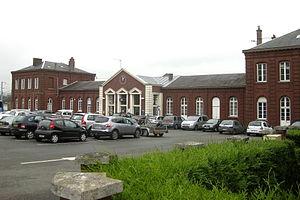
La gare de Serqueux est une gare ferroviaire française des lignes de Saint-Denis à Dieppe et de Saint-Roch à Darnétal-Bifurcation, située sur le territoire de la commune de Serqueux, dans le département de la Seine-Maritime, en Normandie.
Serqueux est une commune française située dans le département de la Seine-Maritime en région Normandie.